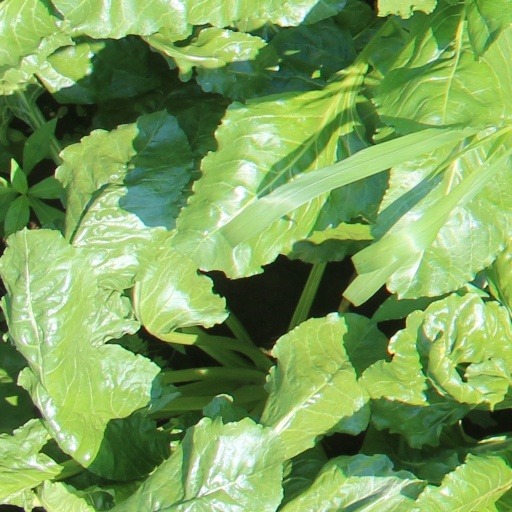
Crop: sugar beet